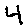
Label: 4